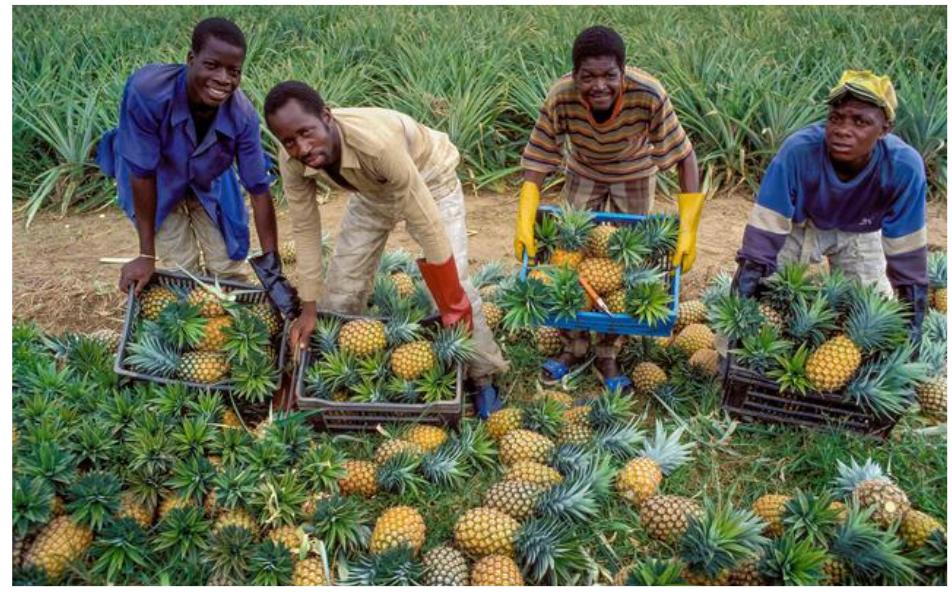
Zao la biashara aina ya nanasi zinachumwa shambani zinapangwa kwenye matenga na kwenda kuwauzia wateja wa rejareja wanaoenda kuchonga na kuuza kwenye vibanda vyao